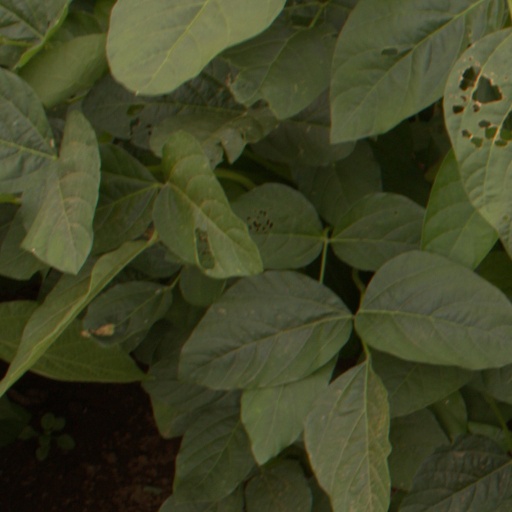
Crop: soybean